Morecambe Euston Road railway station

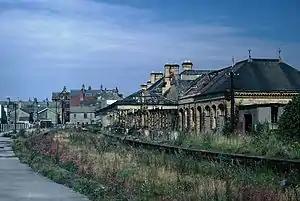
Pictured ten years after closure

Morecambe Euston Road was the terminus station of the London and North Western Railway's branch line to Morecambe, in Lancashire, England. It closed in 1962, after which all trains to Morecambe used the nearby station.